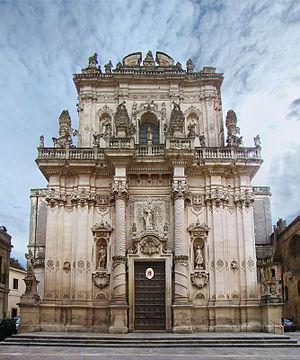
Église San Giovanni Battista, Lecce, Pouilles, Italie.
Lecce est une ville italienne d'environ 95 140 habitants, capitale de la province de même nom dans les Pouilles, dans le sud de l'Italie.